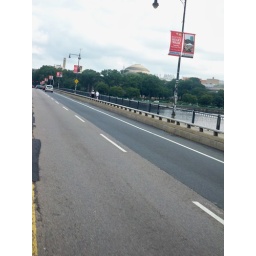
It's the bridge that Jim Sturgess bikes over in 21!!!!